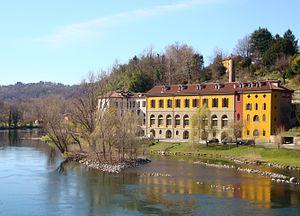
Brivio est une commune italienne de la province de Lecco dans la région Lombardie en Italie. La ville est traversée par la rivière Adda, le quatrième plus long cours d'eau italien. Brivio fut longtemps, de par sa position le long de l'Adda, une ville frontière entre le Duché de Milan, dont elle faisait partie, et la République de Venise.